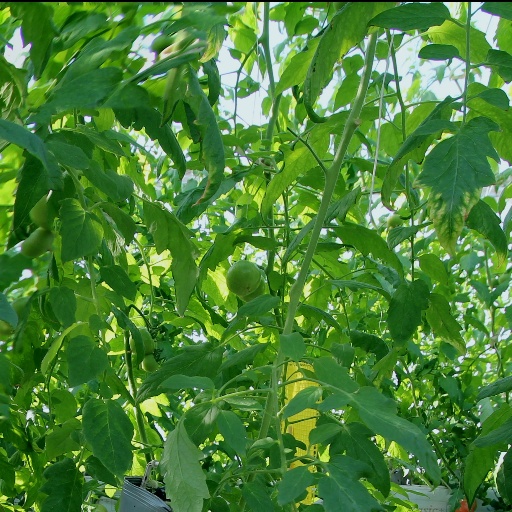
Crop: tomato